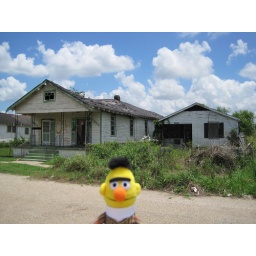
This house that Burt just bought is another beautilful building in the Lower Ninth Ward or New Orleans, Louisiana.